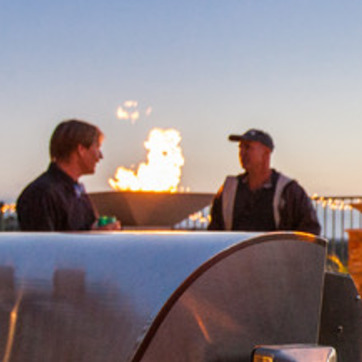
Material: other